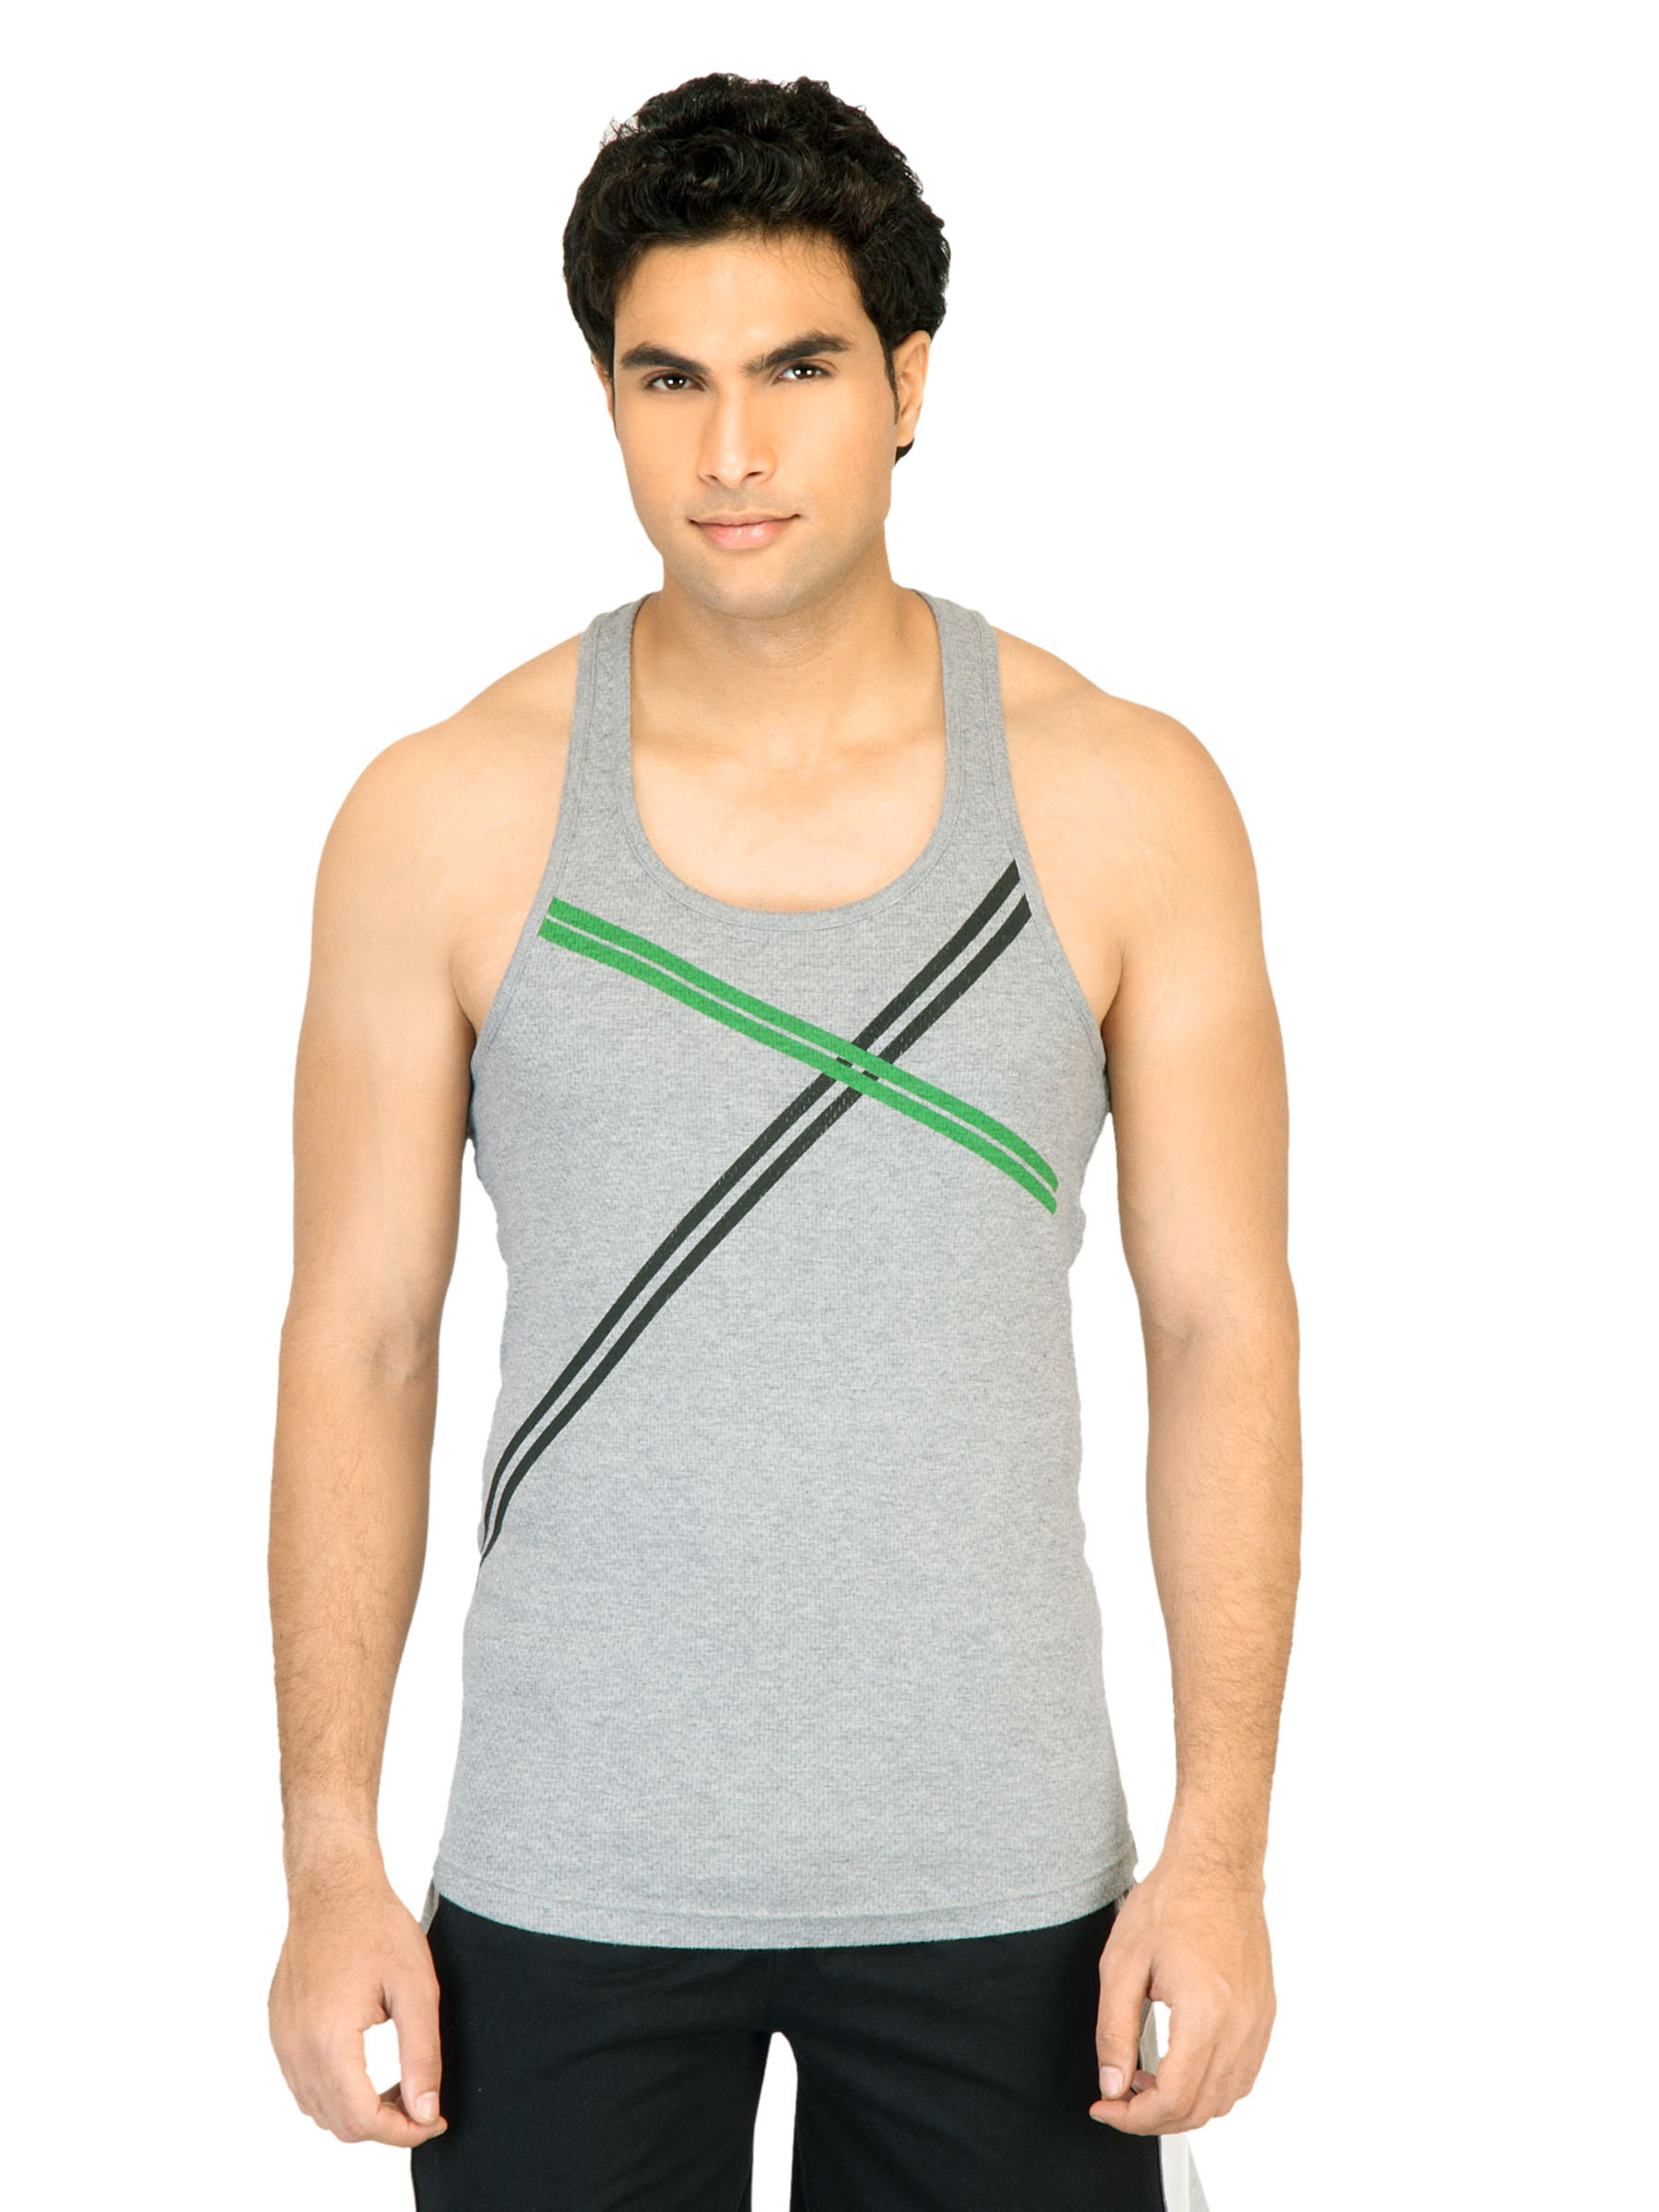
Facit Men Fitness Grey Innerwear Vest
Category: Apparel / Innerwear / Innerwear Vests
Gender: Men
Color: Grey
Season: Summer 2016
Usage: Casual